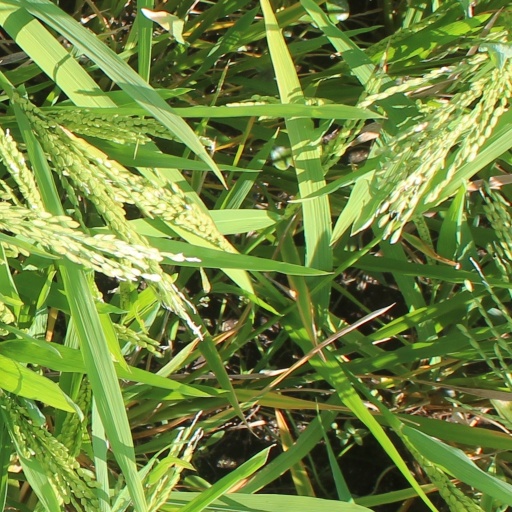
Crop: rice